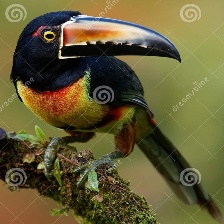
Species: COLLARED ARACARI
Scientific name: PTEROGLOSSUS TORQUATUS
ImageNet parent category: toucan